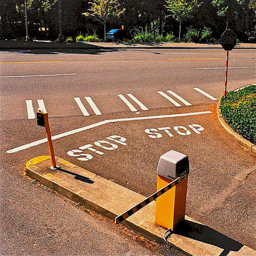
An intersection of a regulated entrance showing the stop sign
A traffic gate sitting in the middle of a street.
An exit from a paid parking lot, across from a stop sign.
A STOP sign and intersection leaving a parking ramp.
View of a road barrier on an empty street.